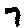
Label: 7